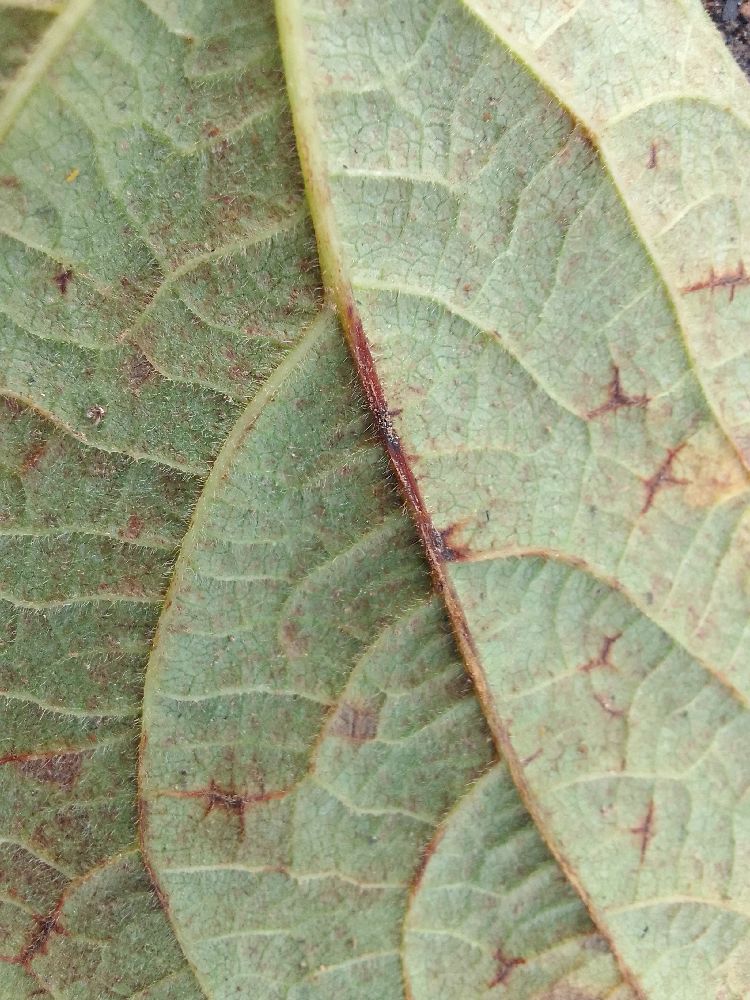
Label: anthracnose